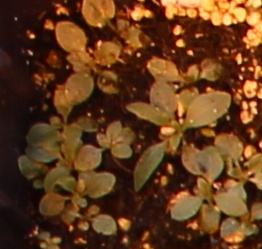
Label: Horseweed